Live Wires (1946 film)

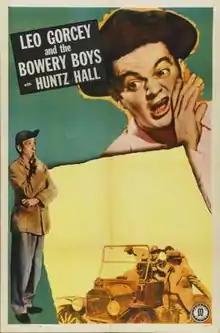

Live Wires is a 1946 film starring the comedy team of The Bowery Boys. It is the first film in the series, which lasted until 1958 and included forty-eight films, after the comedy team of the East Side Kids was revamped and renamed The Bowery Boys.